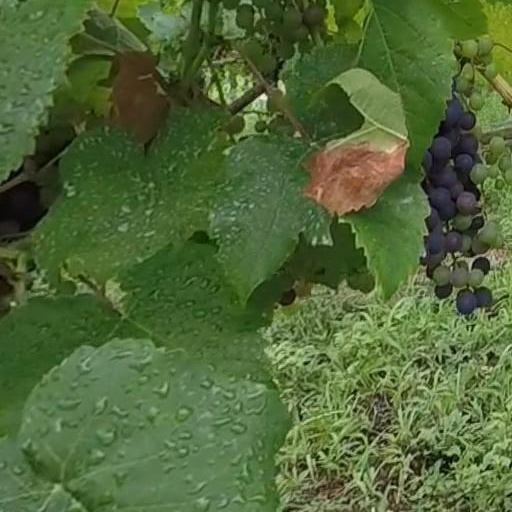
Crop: grape